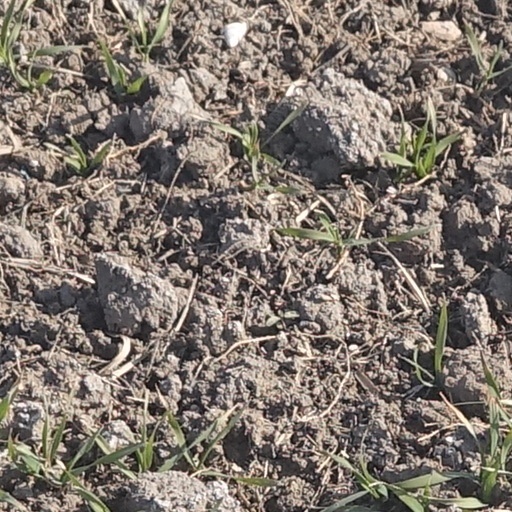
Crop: wheat